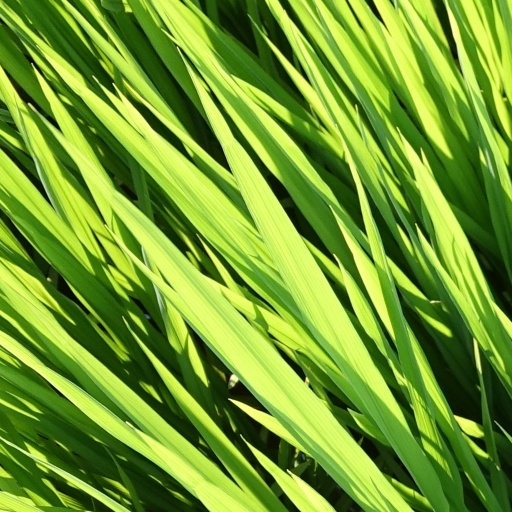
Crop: rice